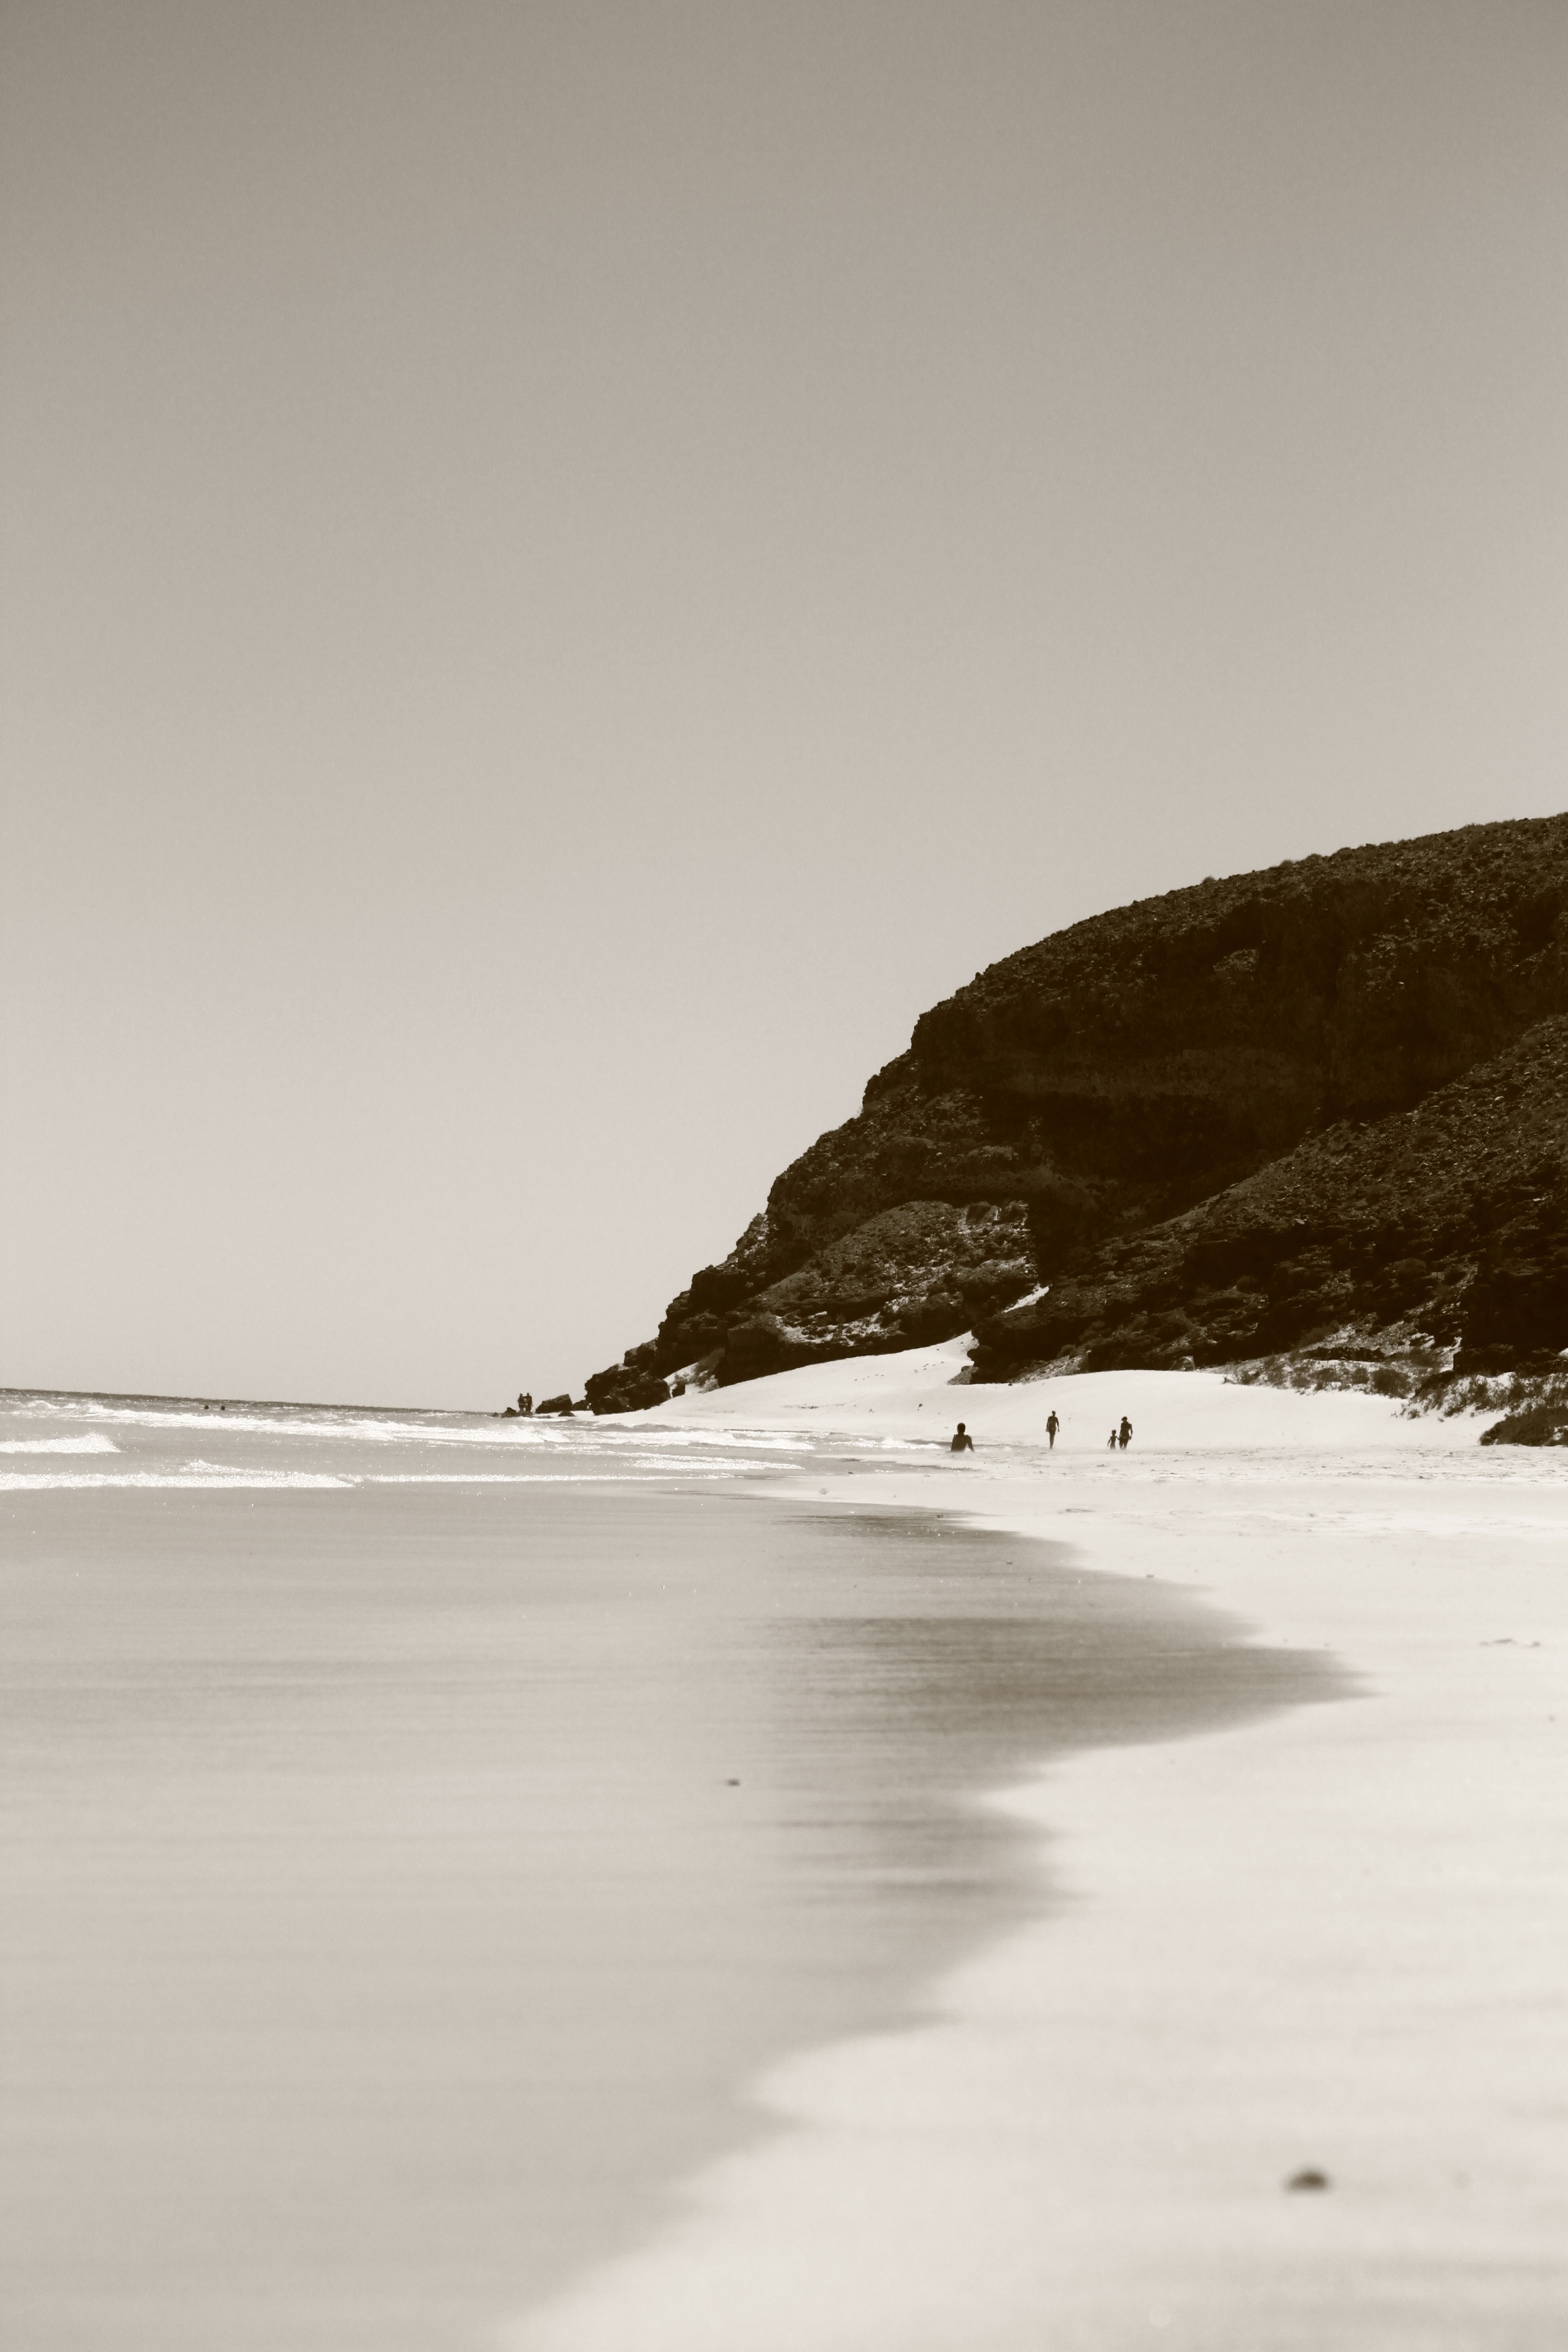
beach, landscape, sea, coast, water, sand, ocean, horizon, mountain, snow, winter, white, sunlight, morning, shore, wave, vacation, weather, holiday, island, season, body of water, spain, summertime, atlantic, spanish, destination, fuerteventura, canary, canary islands, atmospheric phenomenon